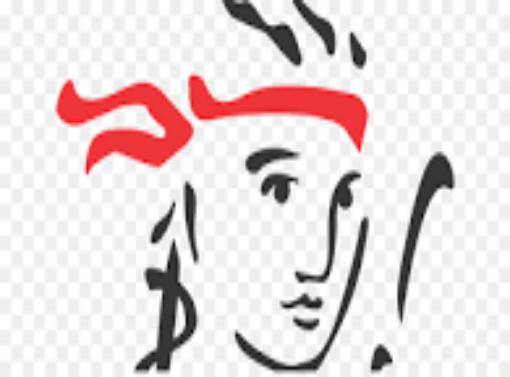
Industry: Others